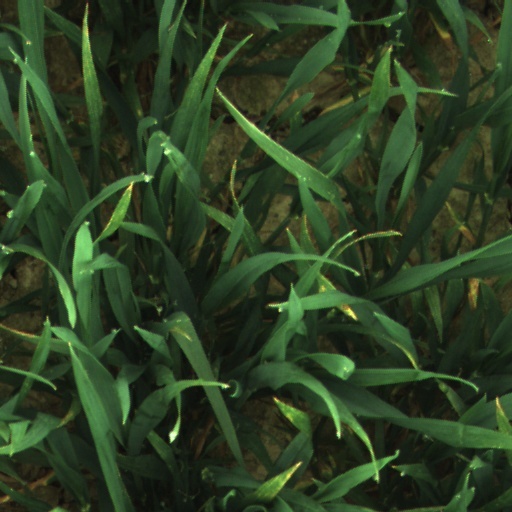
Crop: wheat